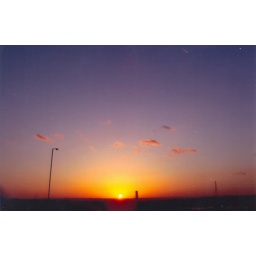
i took this photo in 2006,from the open window of a moving van i was in.